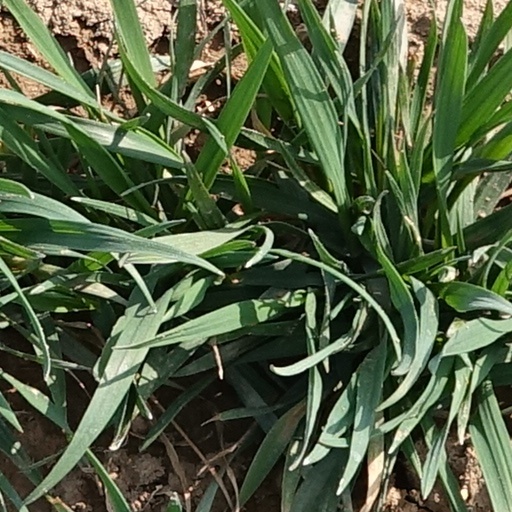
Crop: wheat